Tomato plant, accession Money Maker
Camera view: vertical (180 deg); turntable rotation: 120 degrees
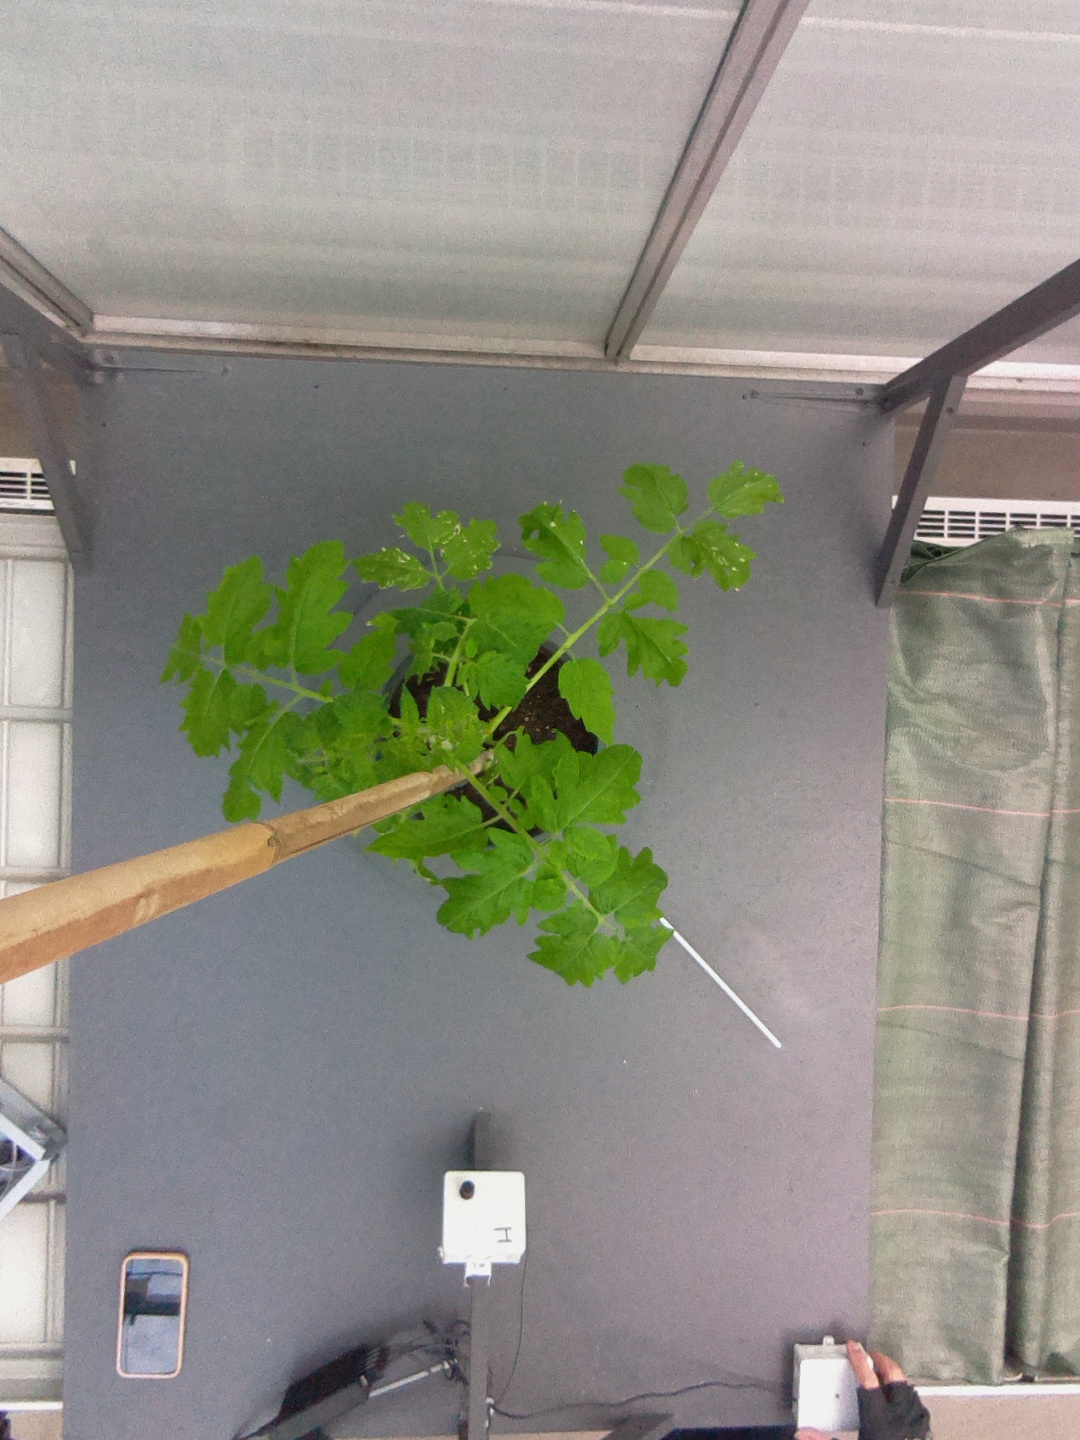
BBCH growth stage 14: 8 of true leaves visible